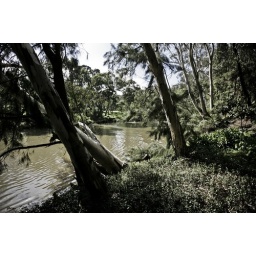
Houghton James house river views, Robin Boyd 1957. Located in Kew, Melbourne